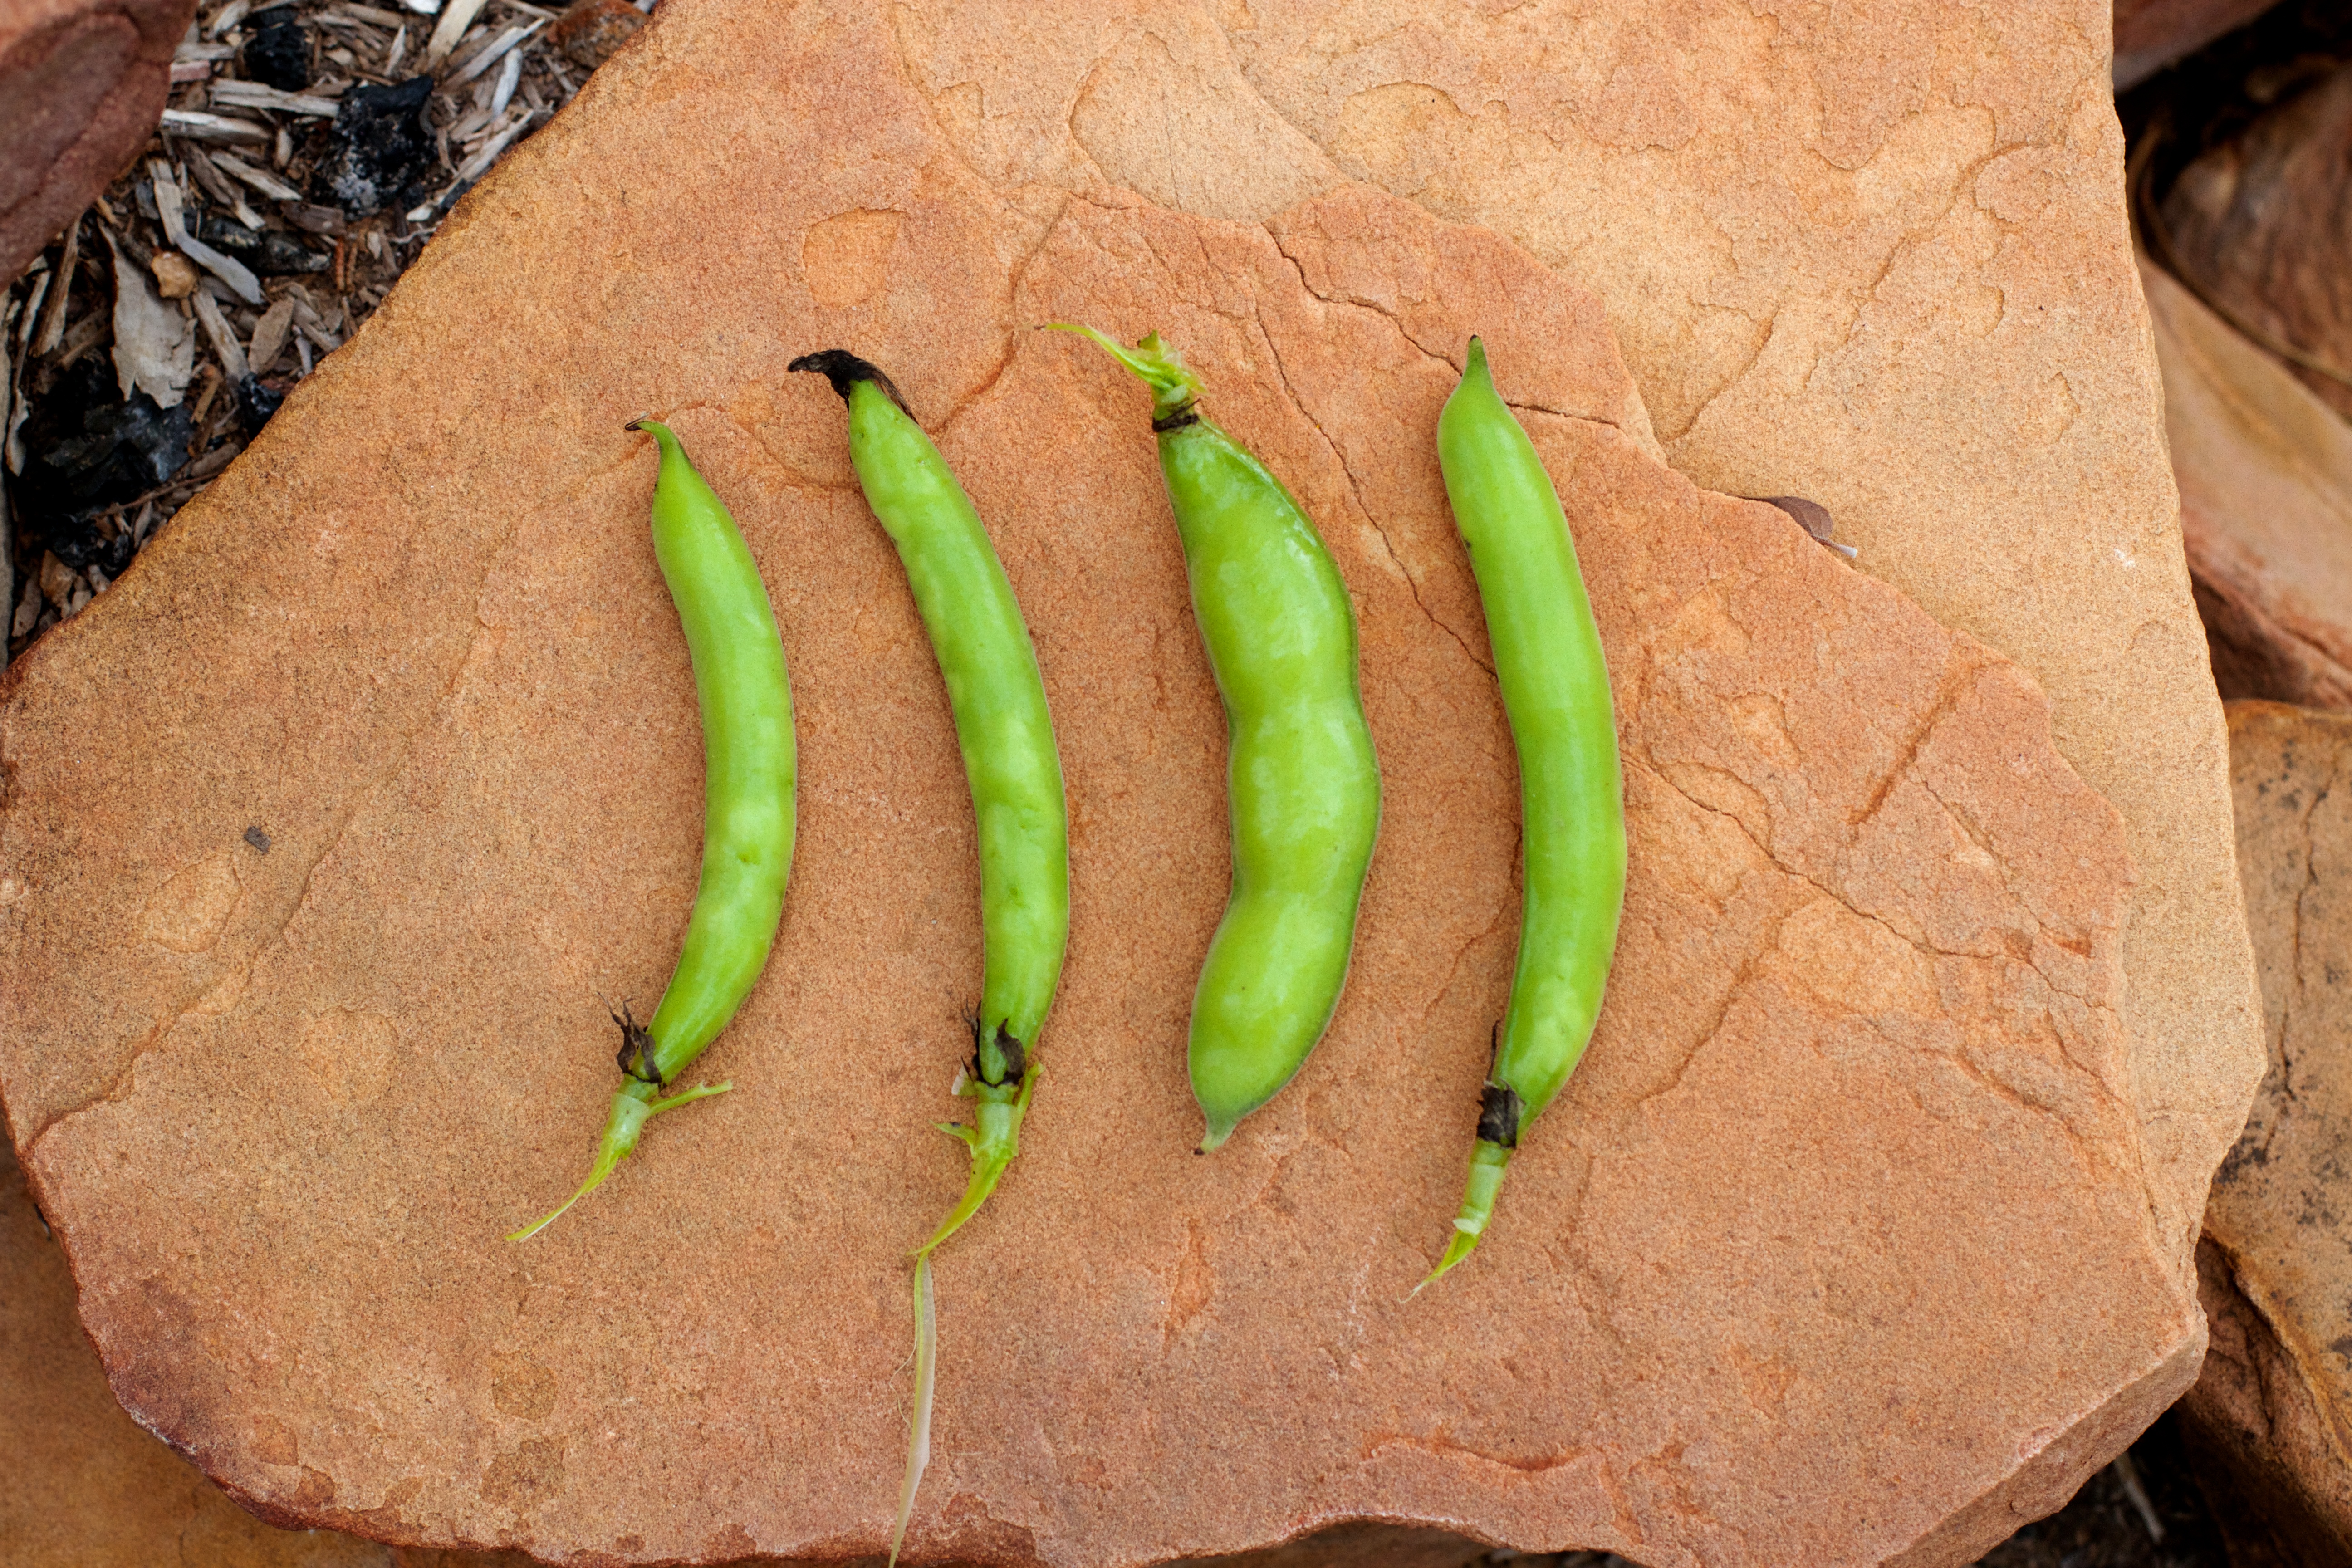
leaf, food, produce, vegetable, soil, 2015365, grass family